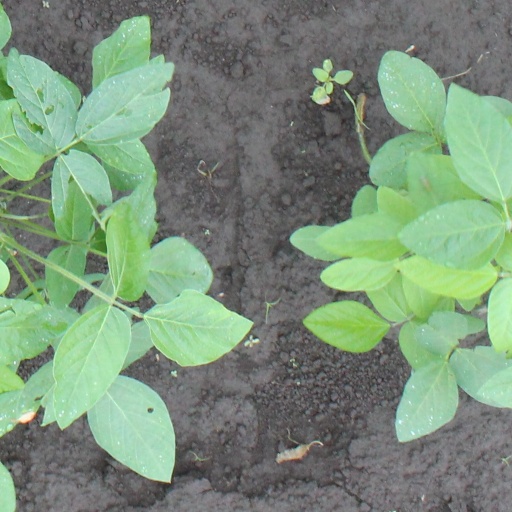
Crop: soybean